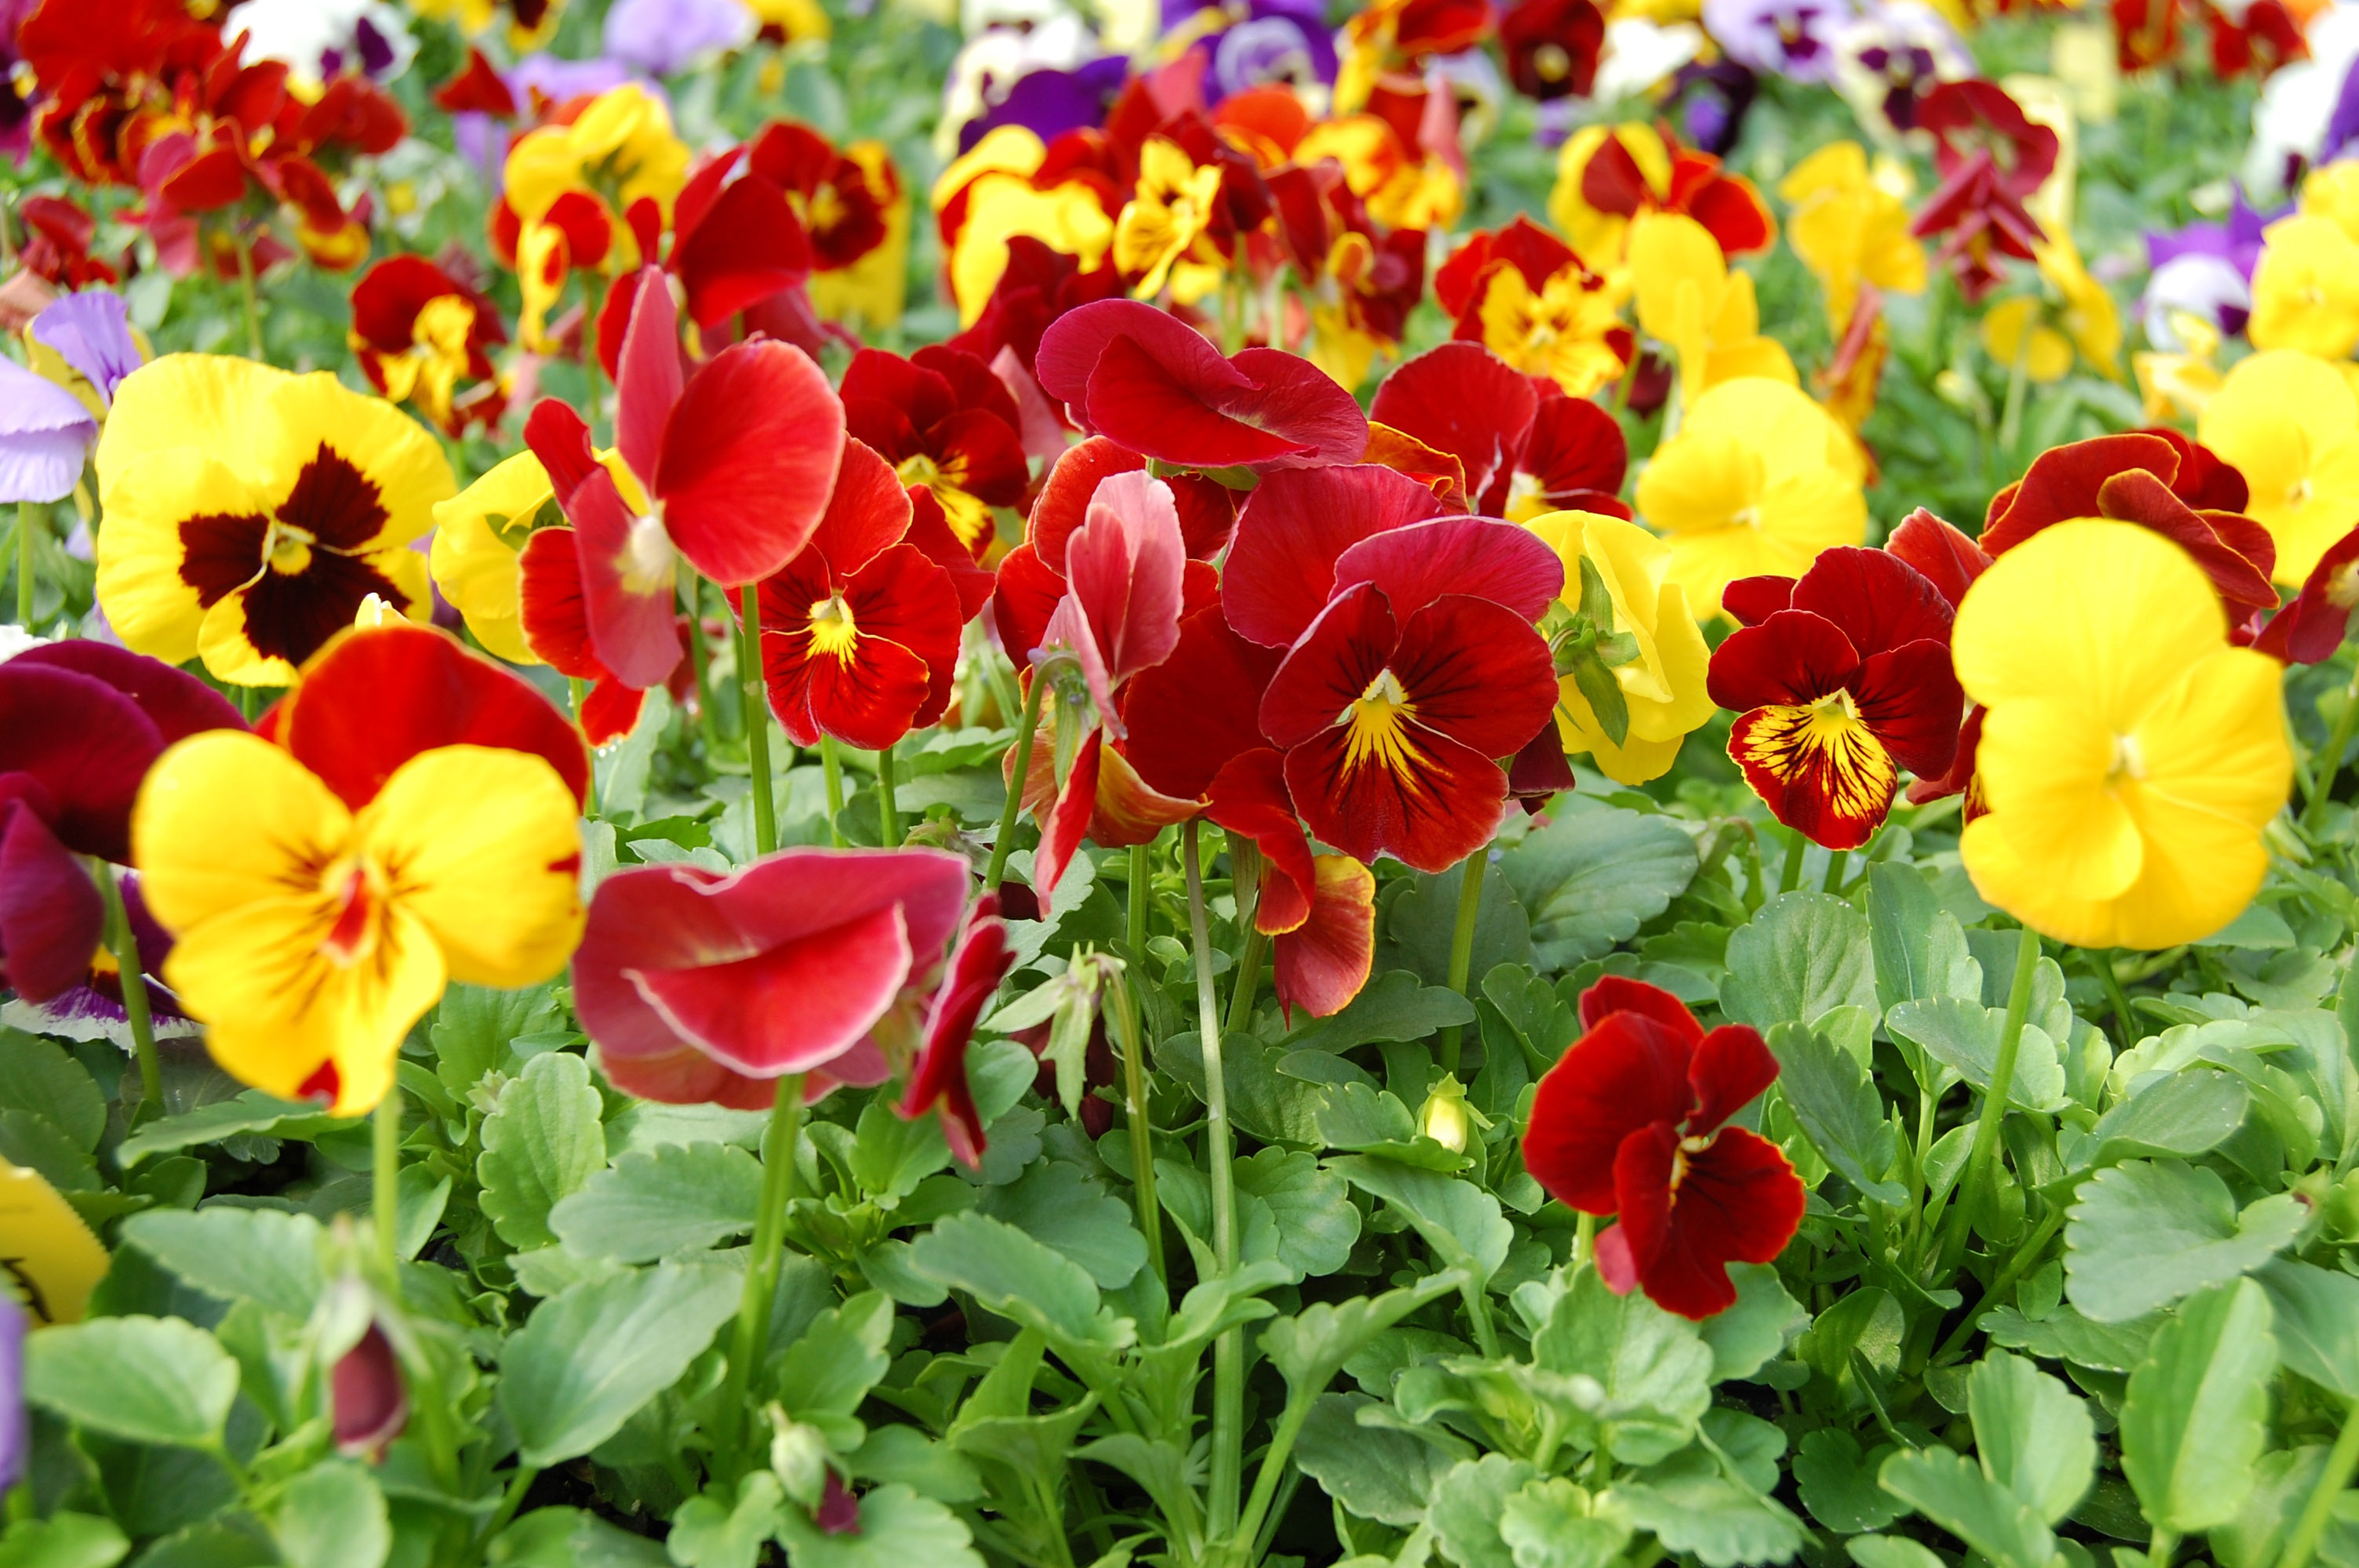
plant, flower, petal, orange, yellow, flora, pansies, pansy, flowering plant, annual plant, land plant, violet family